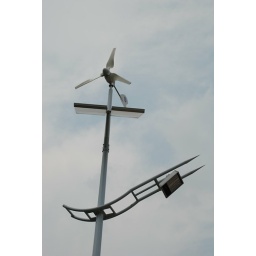
wind- and solar-powered street lamps in Wuhan